John Gibbons

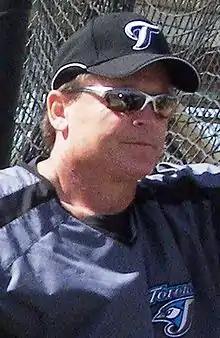
Gibbons in 2007 with the Blue Jays

Hired by the Toronto Blue Jays' former general manager J. P. Ricciardi in 2002, as a bullpen catcher, Gibbons worked his way up to first base coach in June 2002. Ricciardi was his former roommate in the minor leagues.